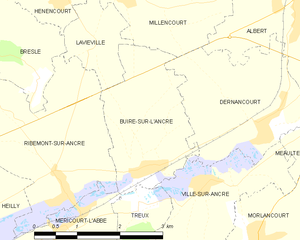
Carte des communes françaises Buire-sur-l'Ancre